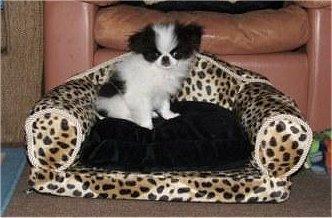
Japanese_spaniel